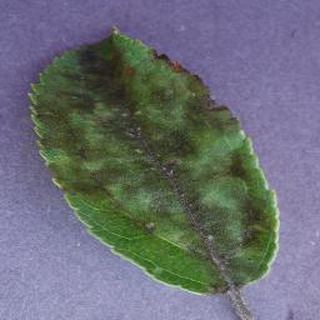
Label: apple_apple_scab